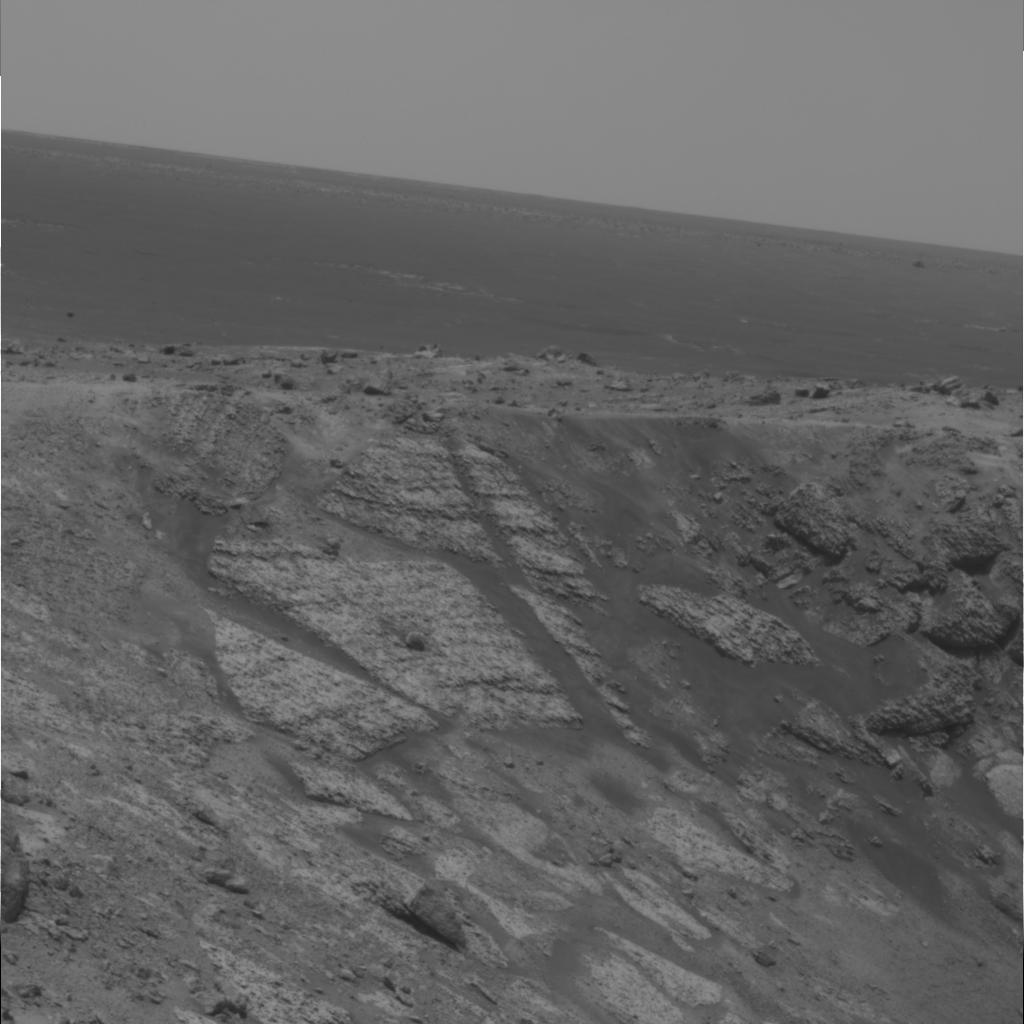
Surface features visible: Float Rocks, Clasts, Rock (Linear Features), Rock (Round Features), Soil, Distant Vista, Sky